Kurushima Michifusa

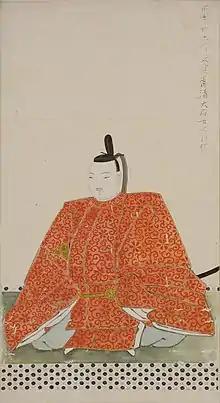

Masamichi belonged to the army corps of Fukushima Masanori in the Seven-Year War. His brother was killed on July 10 at the Battle of Dangpo. Masamichi was killed several months later in the Battle of Myeongnyang by the forces of Yi Sun-sin. He was the only "daimyō" who was killed in action during the war.